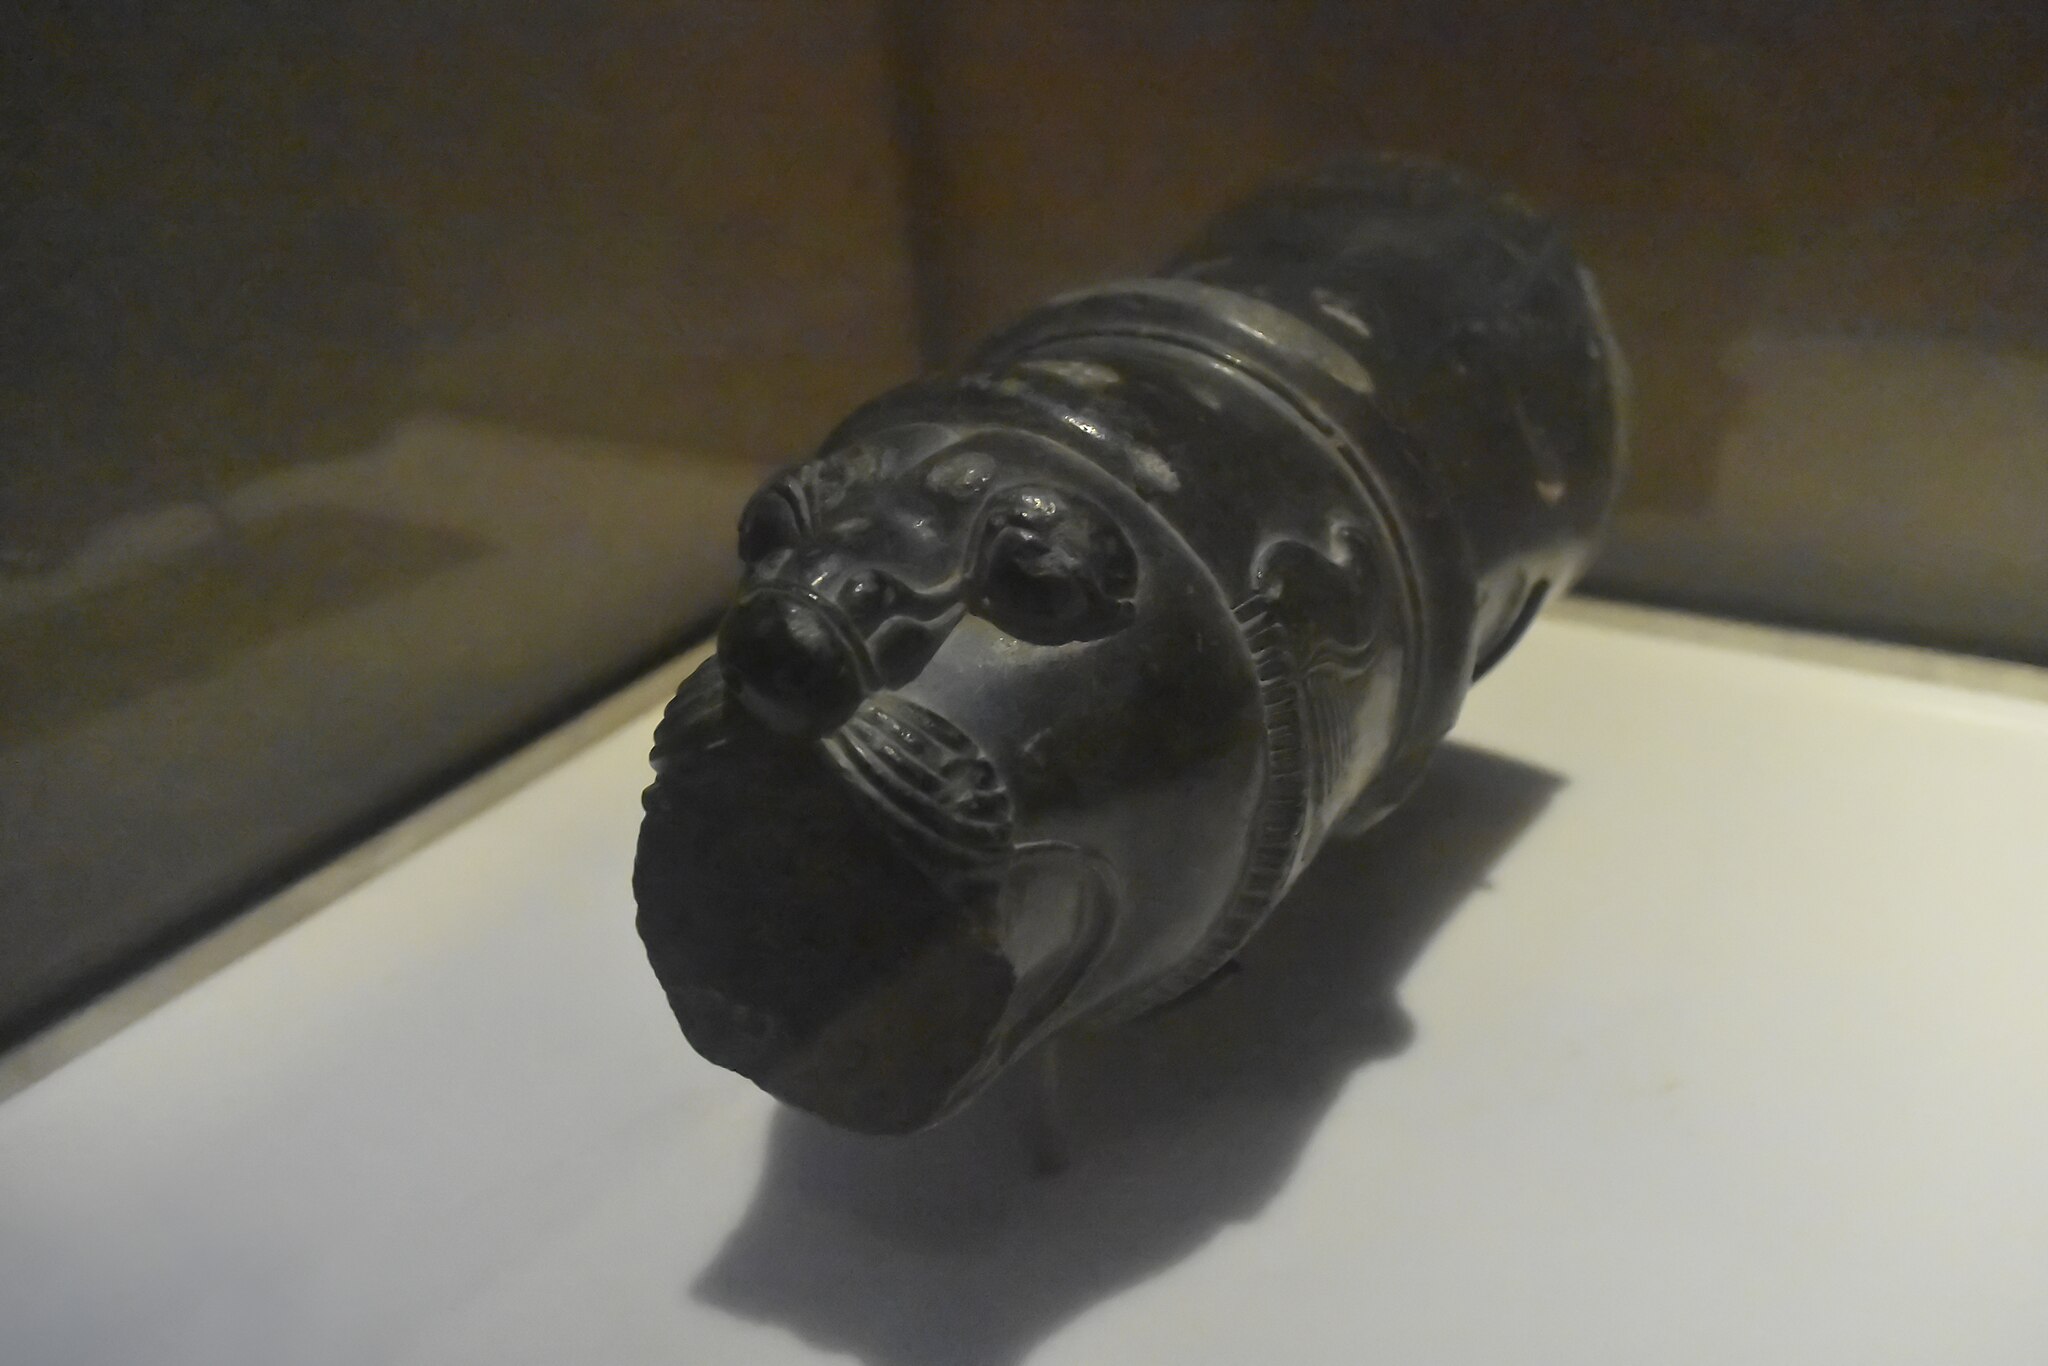
Title: Peso con forma de cabeza de león. Período aqueménida (559-331 a. C.) - MARQ
Description: Peso con forma de cabeza de león. Período aqueménida. 559-331 a. C. Procedencia: Tesoro del palacio de Persépolis, Irán. Material: Piedra. Forma parte de la exposición Irán, cuna de civilizaciones en el MARQ. Se exhibe en el Museo Nacional de Irán
Date: 2019-08-31 11:03:08
Categories: Achaemenid metalwork, Self-published work, Achaemenid art in the National museum of Iran, Photographs by User:Dorieo, Achaemenid art from Persepolis, Exhibition Irán, cuna de civilizaciones, Ancient Mesopotamian weights